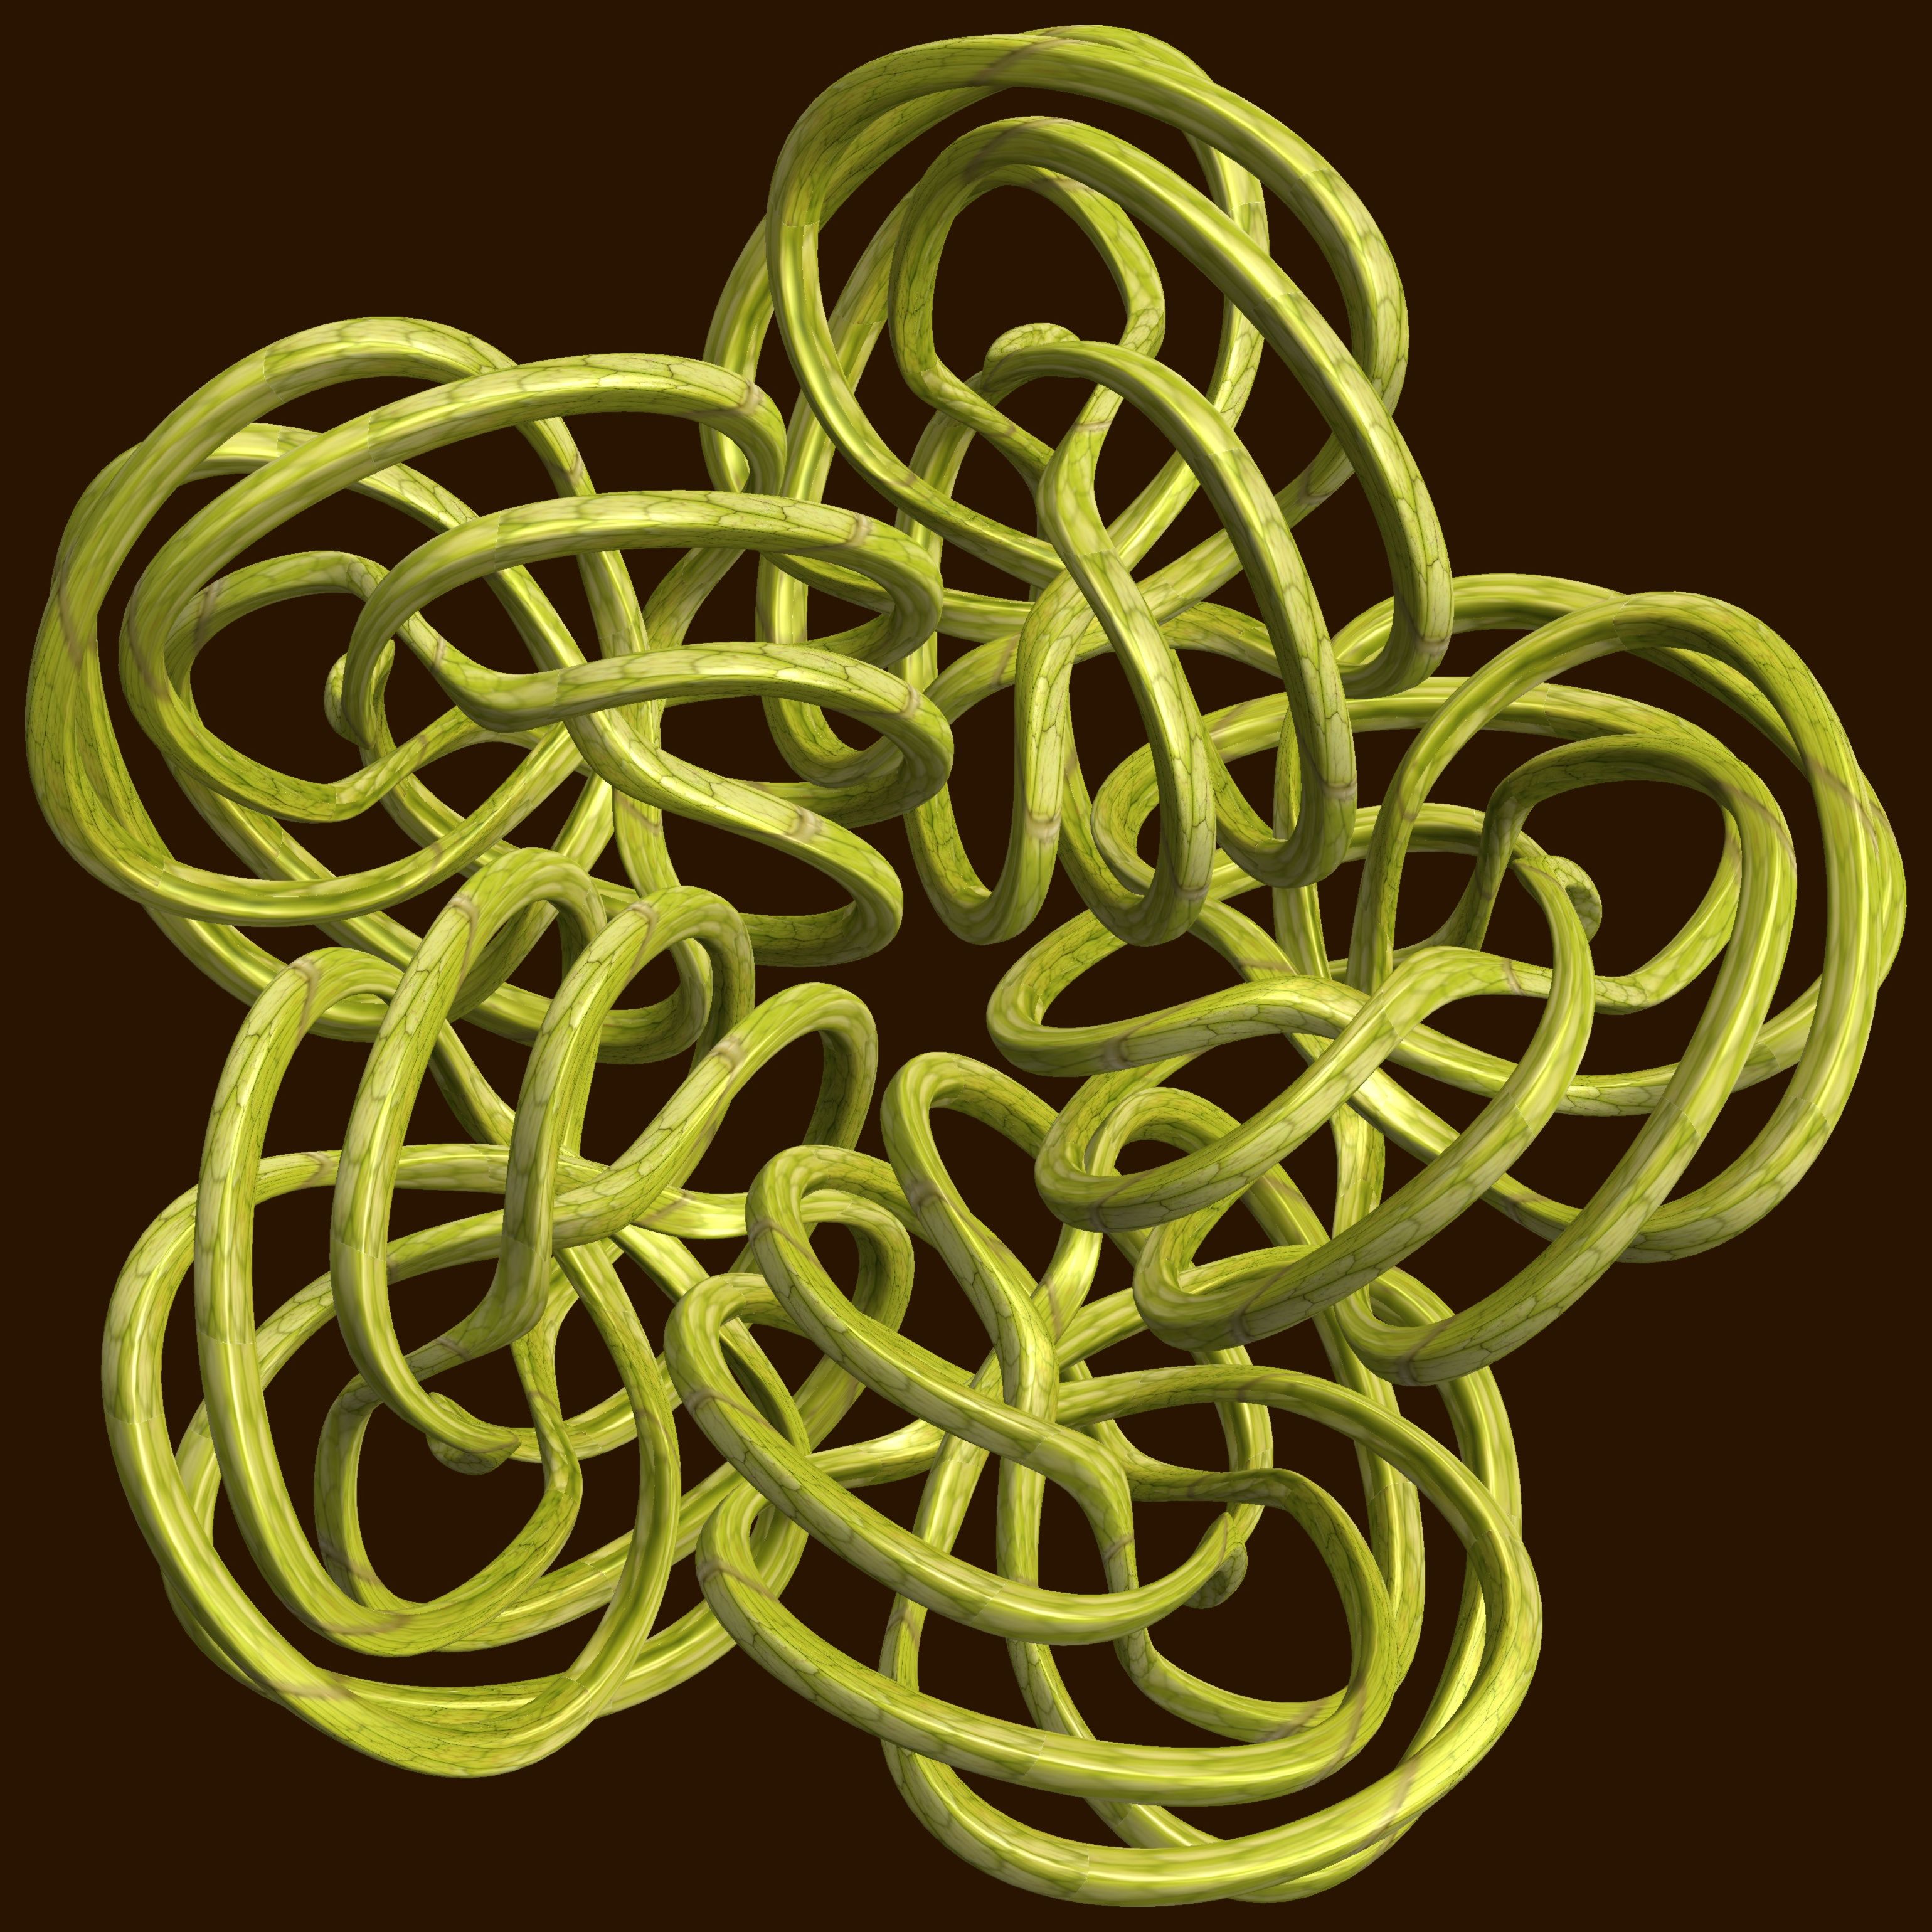
rope, structure, texture, spiral, chain, pattern, green, circle, font, figure, design, symmetry, 3d, graphic, knot, mathematica, cg, parametricplot3d, code, program, algorithm, abstruct, mapping